Merpati Nusantara Airlines

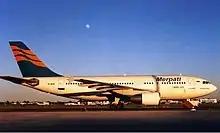
Merpati Airbus A310-300 at Perth Airport (late 1990s).

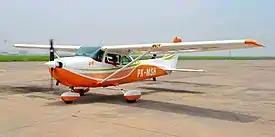
Merpati Pilot School's Cessna 172, PK-MSH at Juanda International Airport, Surabaya

Merpati Training Center (MTC) is a division of strategic business unit and is one of the largest aviation training centres in Indonesia. It conducts ground school courses for pilots, flight attendants, flight operation officers (dispatchers), commercial airline operations and administration staff in the region. The training centre was founded in 1994 and known as 'Flight Safety Training' training initially Merpati's own staff, but later changed its name to the Merpati Training Center (MTC) in 1999. Some of MTC's clients include the national airline, Garuda Indonesia, Sriwijaya Air, Batavia Air, Lion Air, and Pelita Air Service, among others.